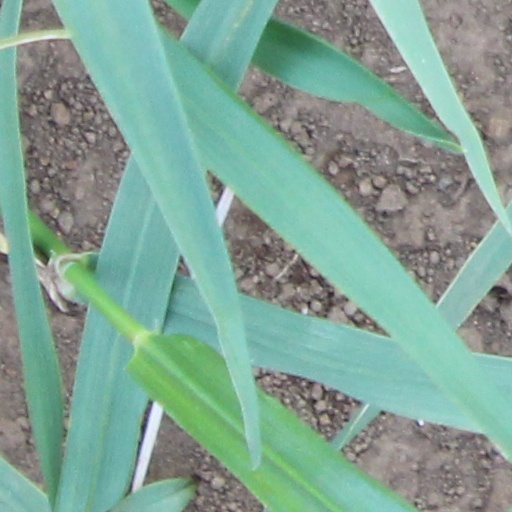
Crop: wheat